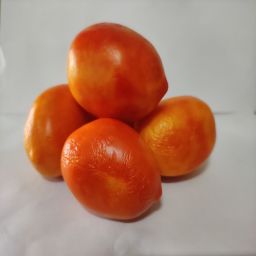
Crop: Tomato
Quality: Ripe